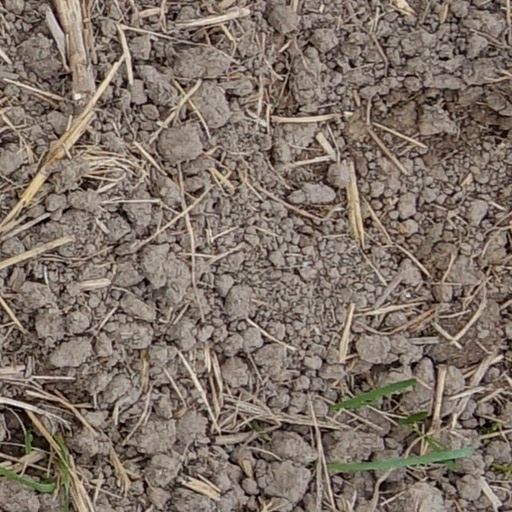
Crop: wheat